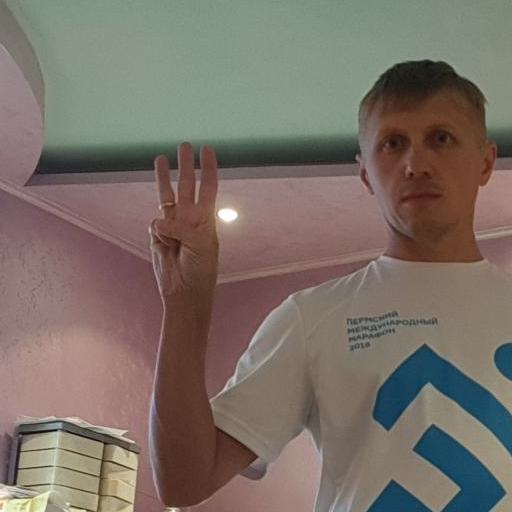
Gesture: three